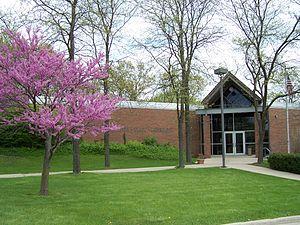
Shorewood est un village du comté de Will en Illinois, à environ 60 km au sud-ouest de Chicago.